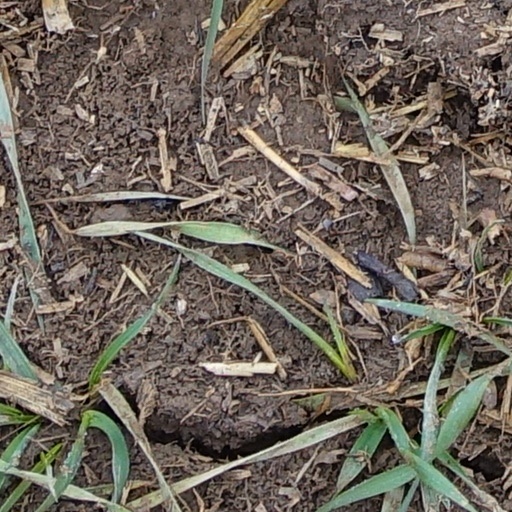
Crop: wheat